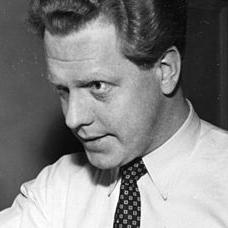
Age: 25